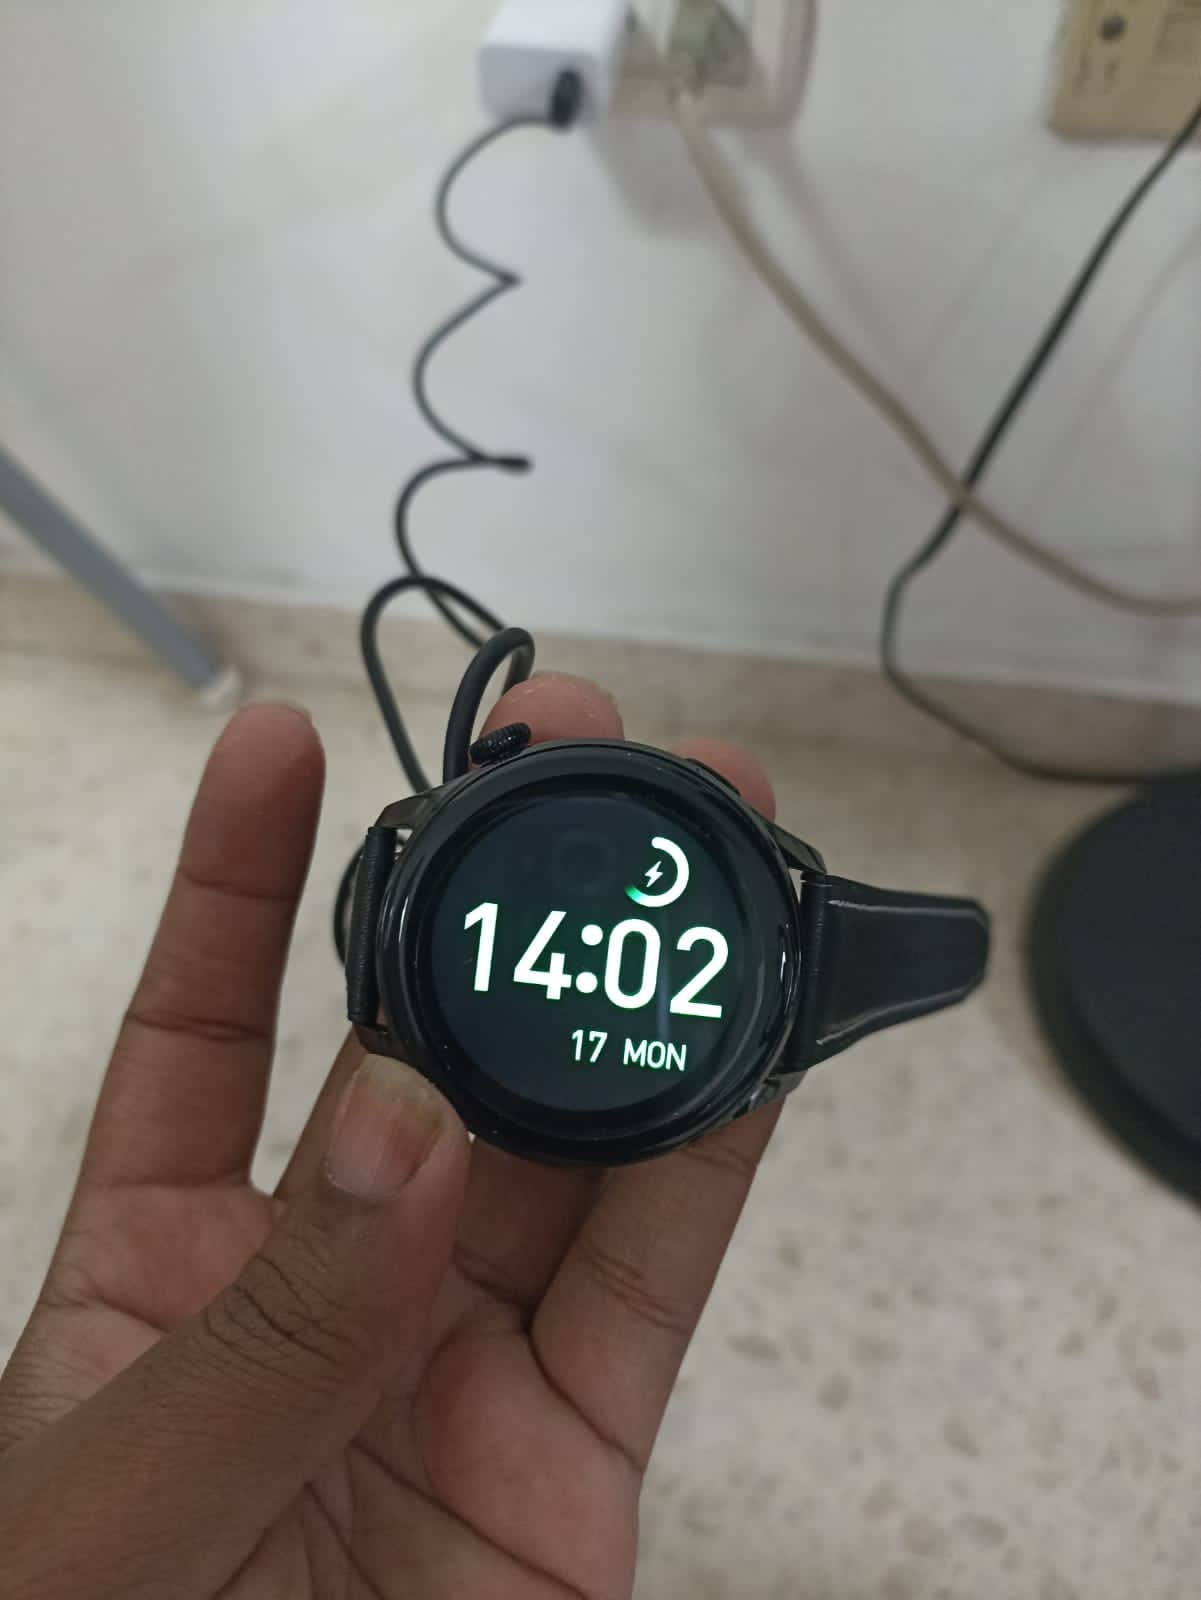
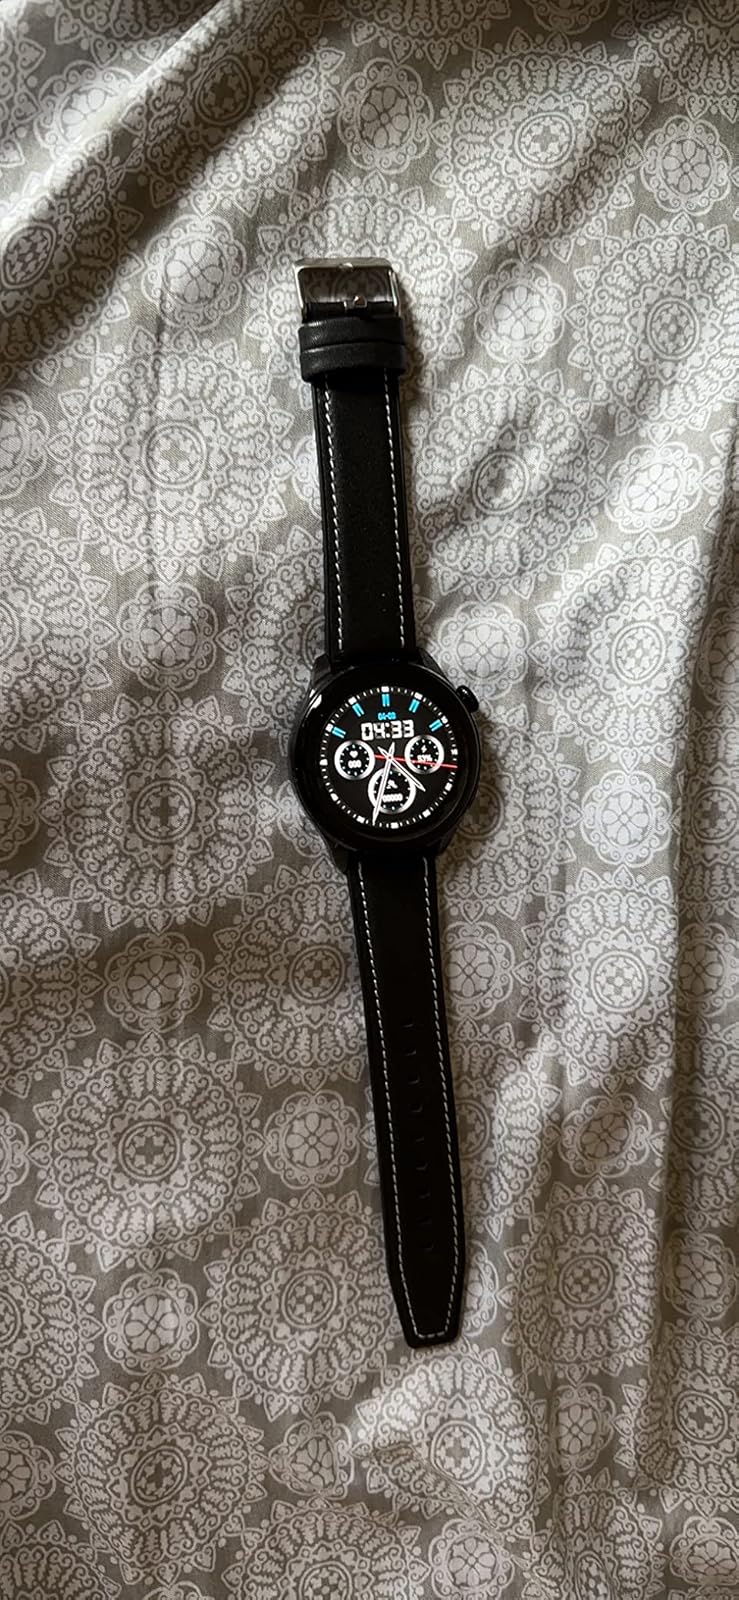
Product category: smartwatch
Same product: yes